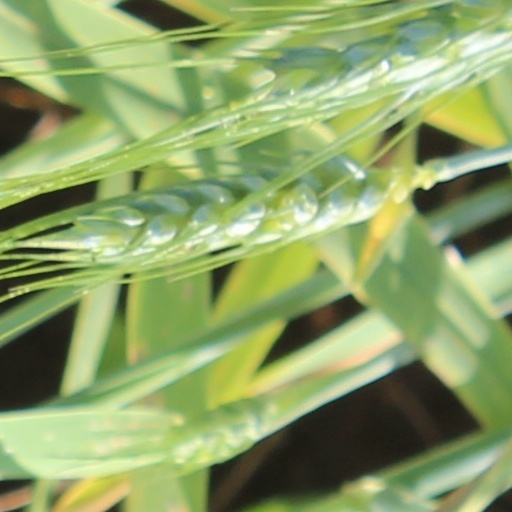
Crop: wheat